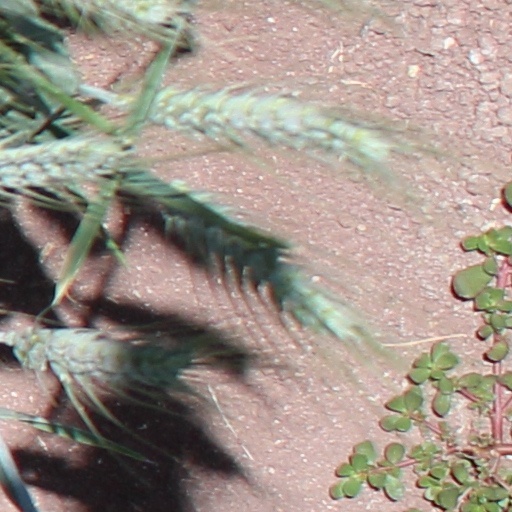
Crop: wheat